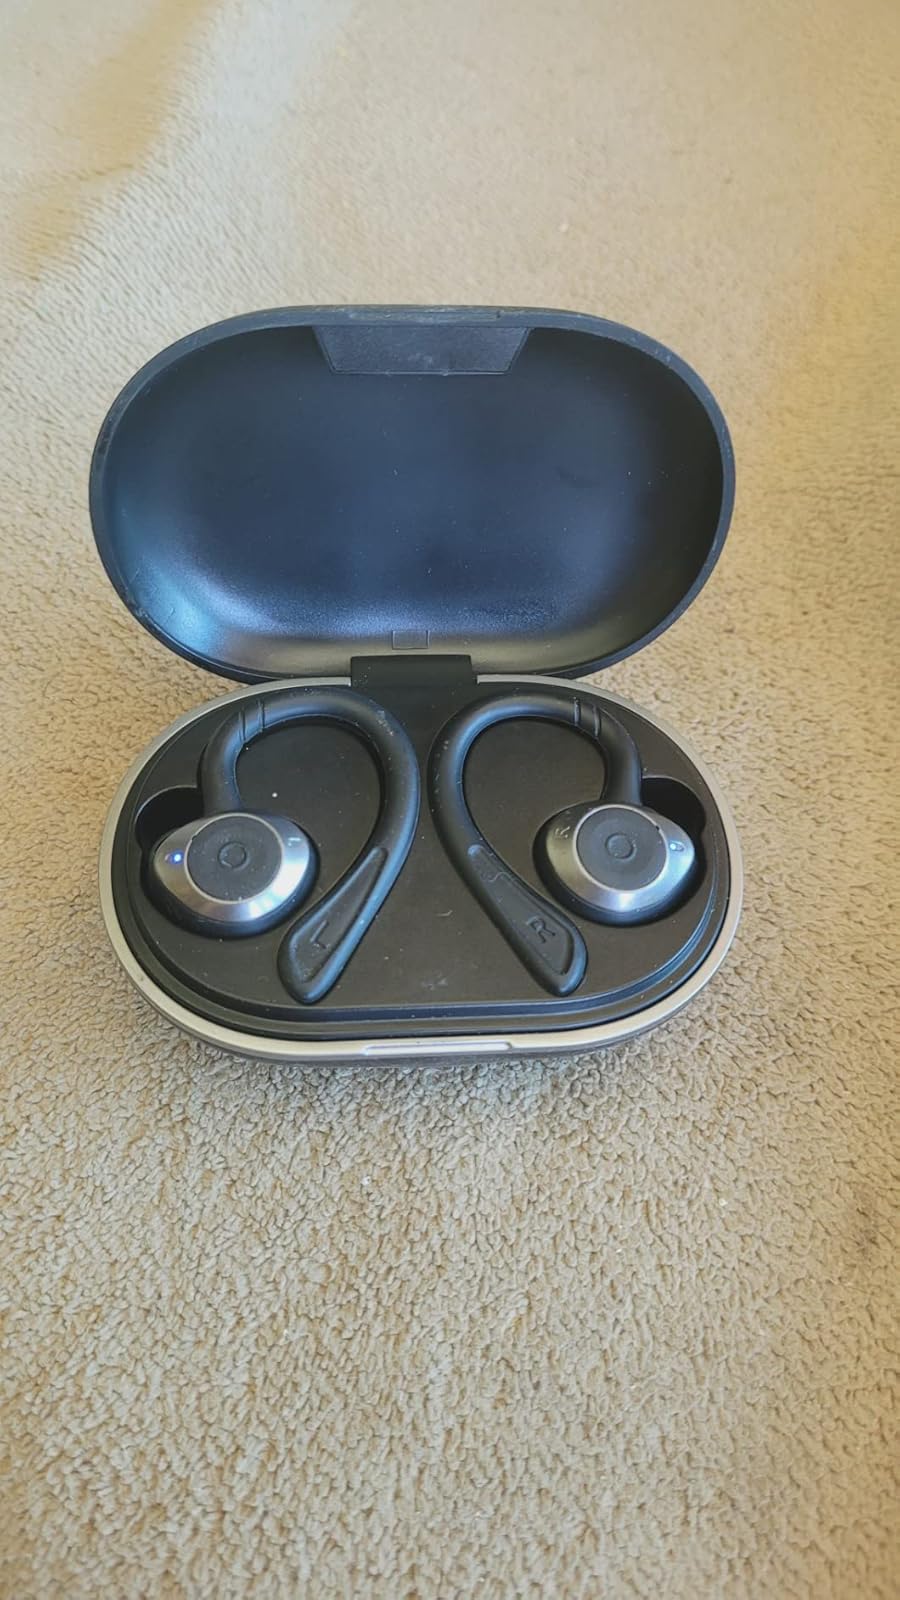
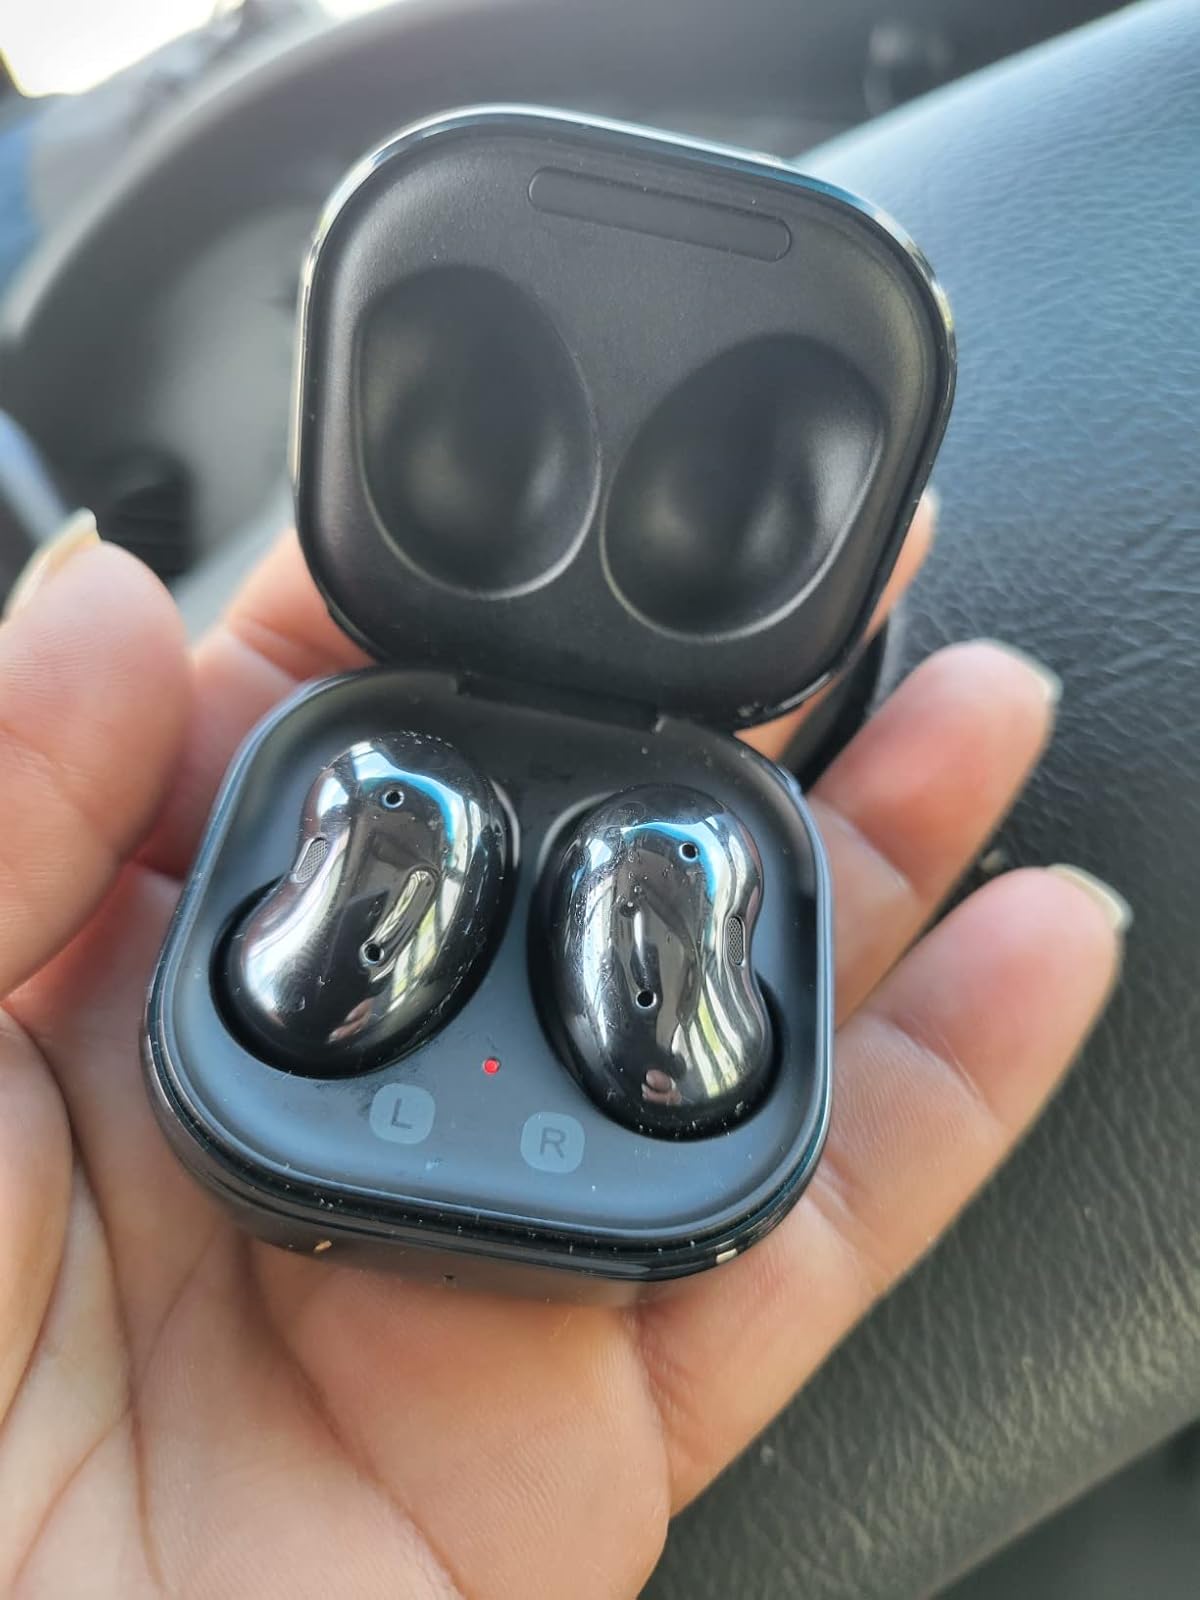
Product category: earbuds
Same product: no